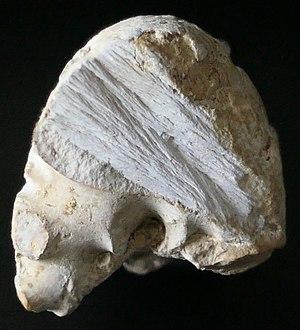
Un shatter cone, ou cône de choc, ou cône de percussion, est une structure rocheuse présentant des fractures divergentes en forme de cône que l’on ne trouve que dans les cratères d’impacts météoritiques ou d’explosions nucléaires. Si des structures coniques sont souvent rapportées en géologie, l’aspect en « chevelure » ou en « queue de cheval » des shatter cones est unique.